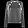
Label: Pullover